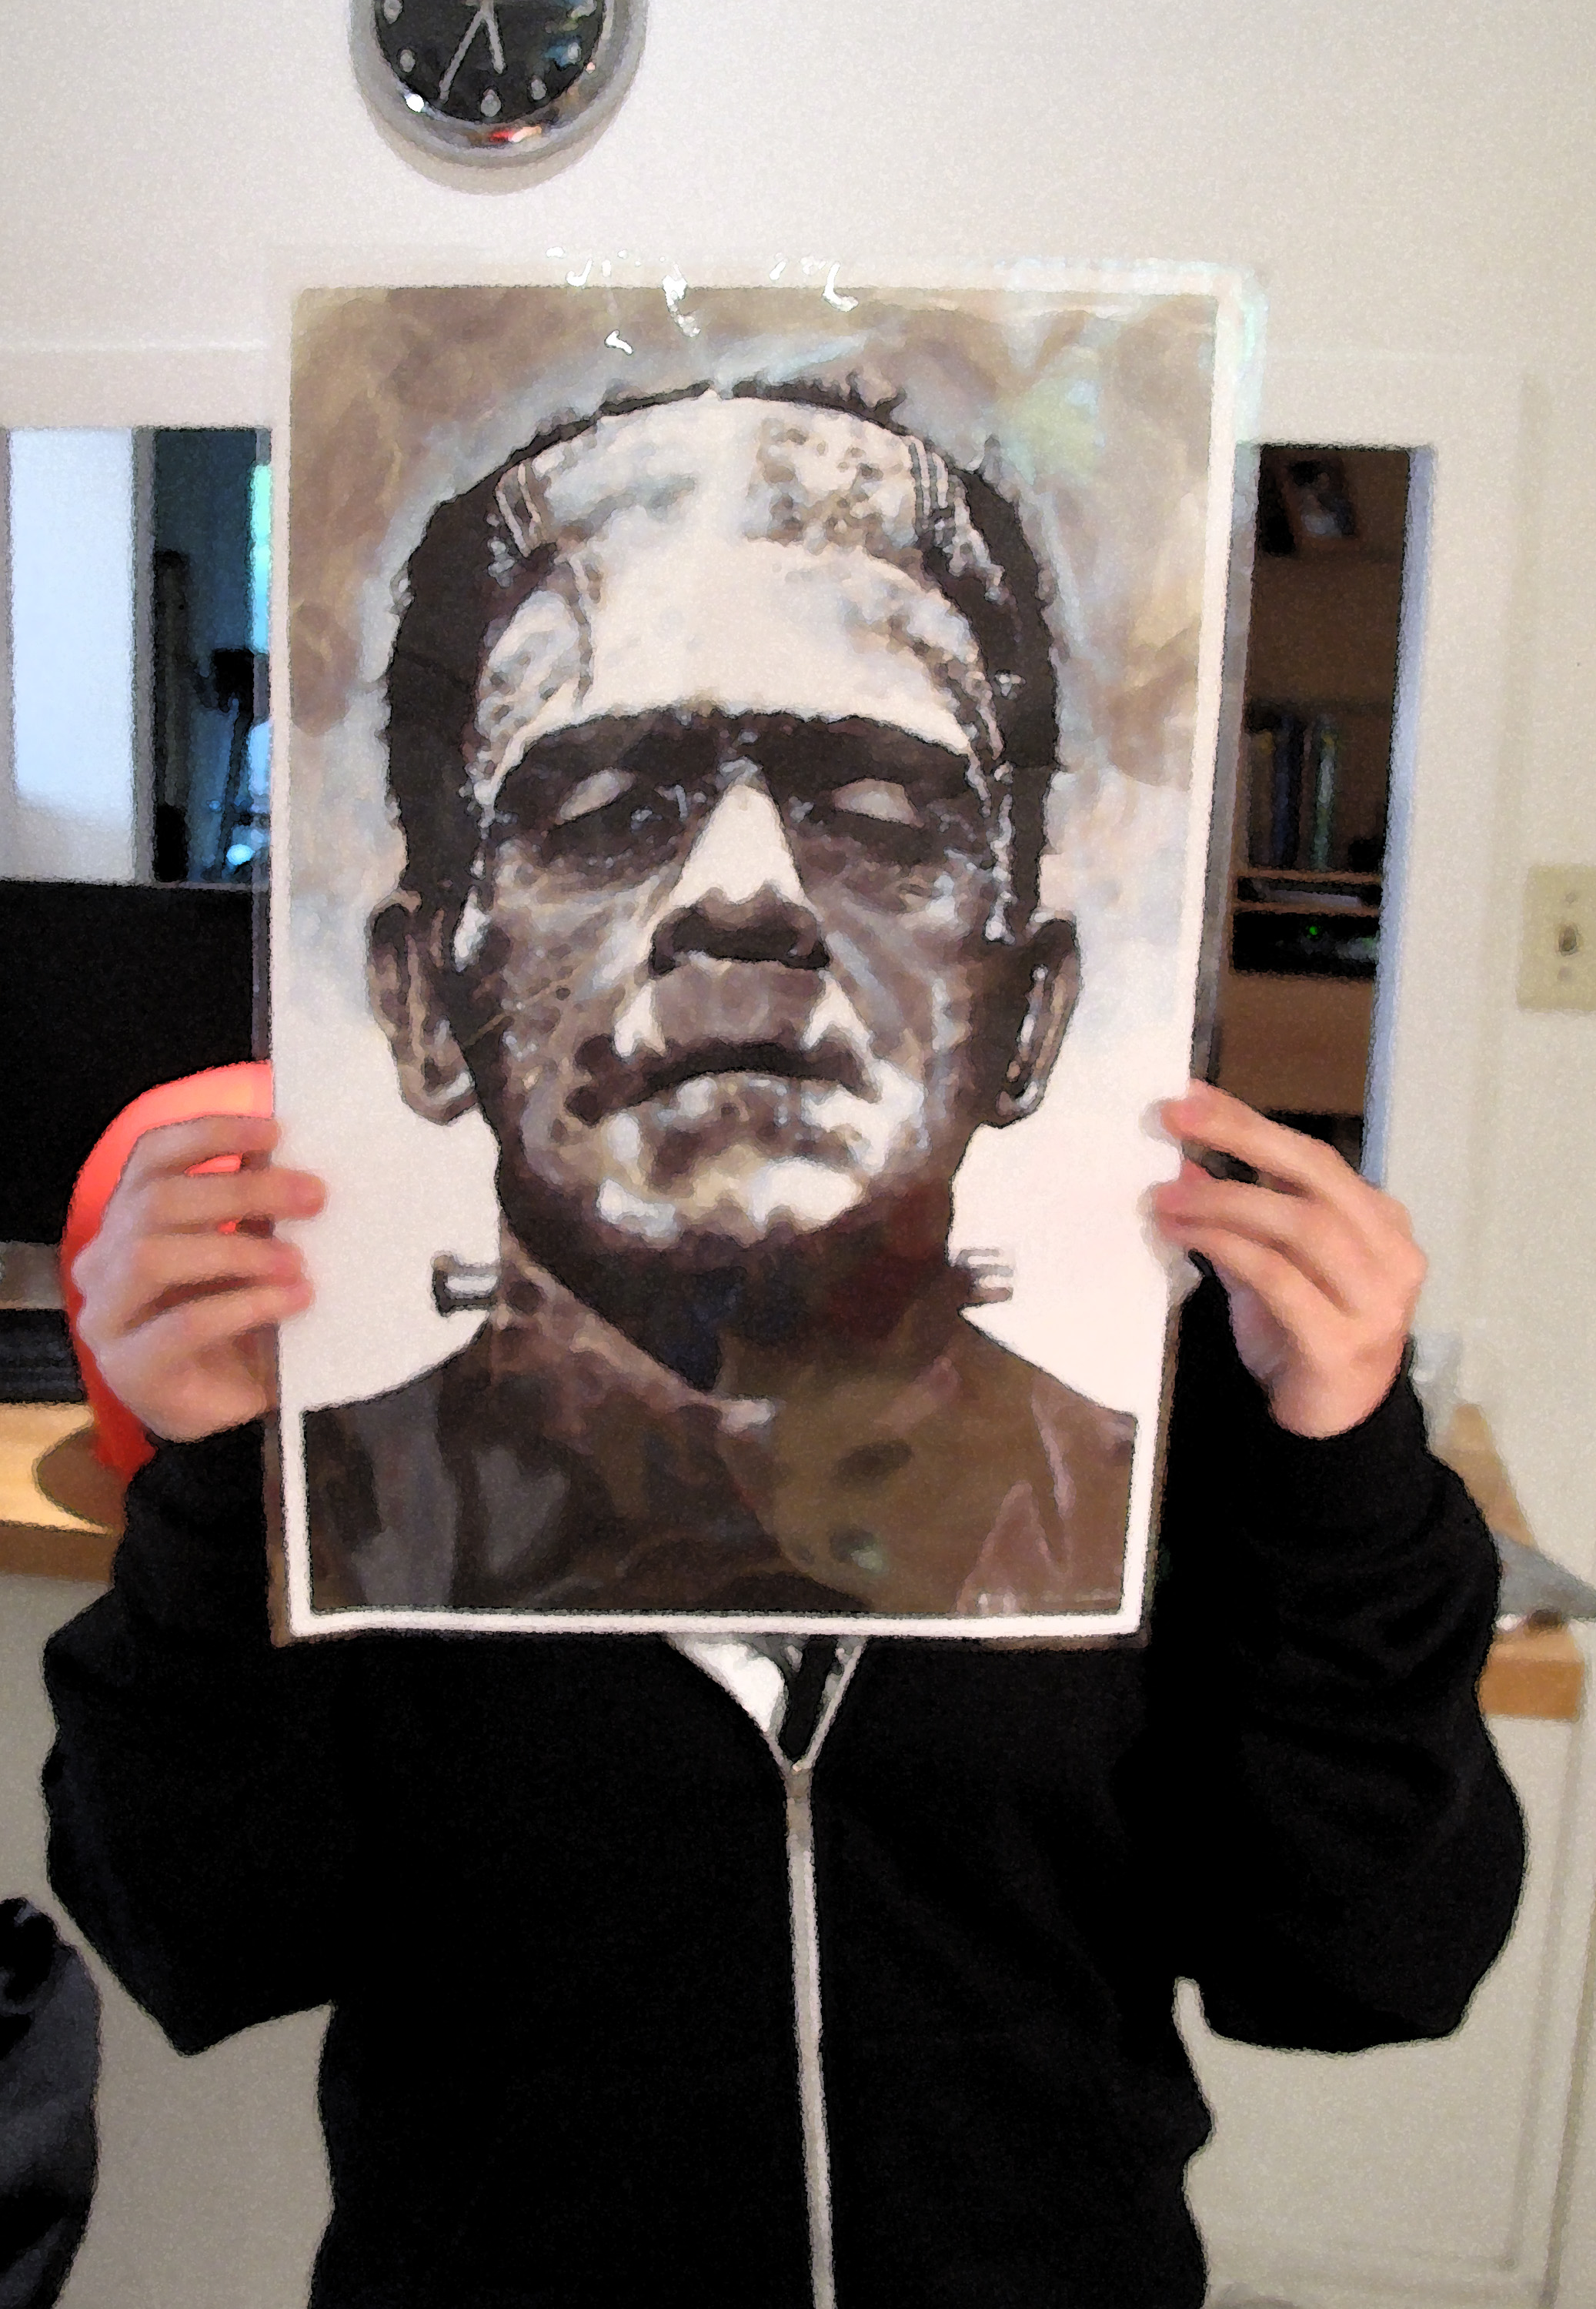
california, sculpture, art, head, image, sacramento, frankenstein